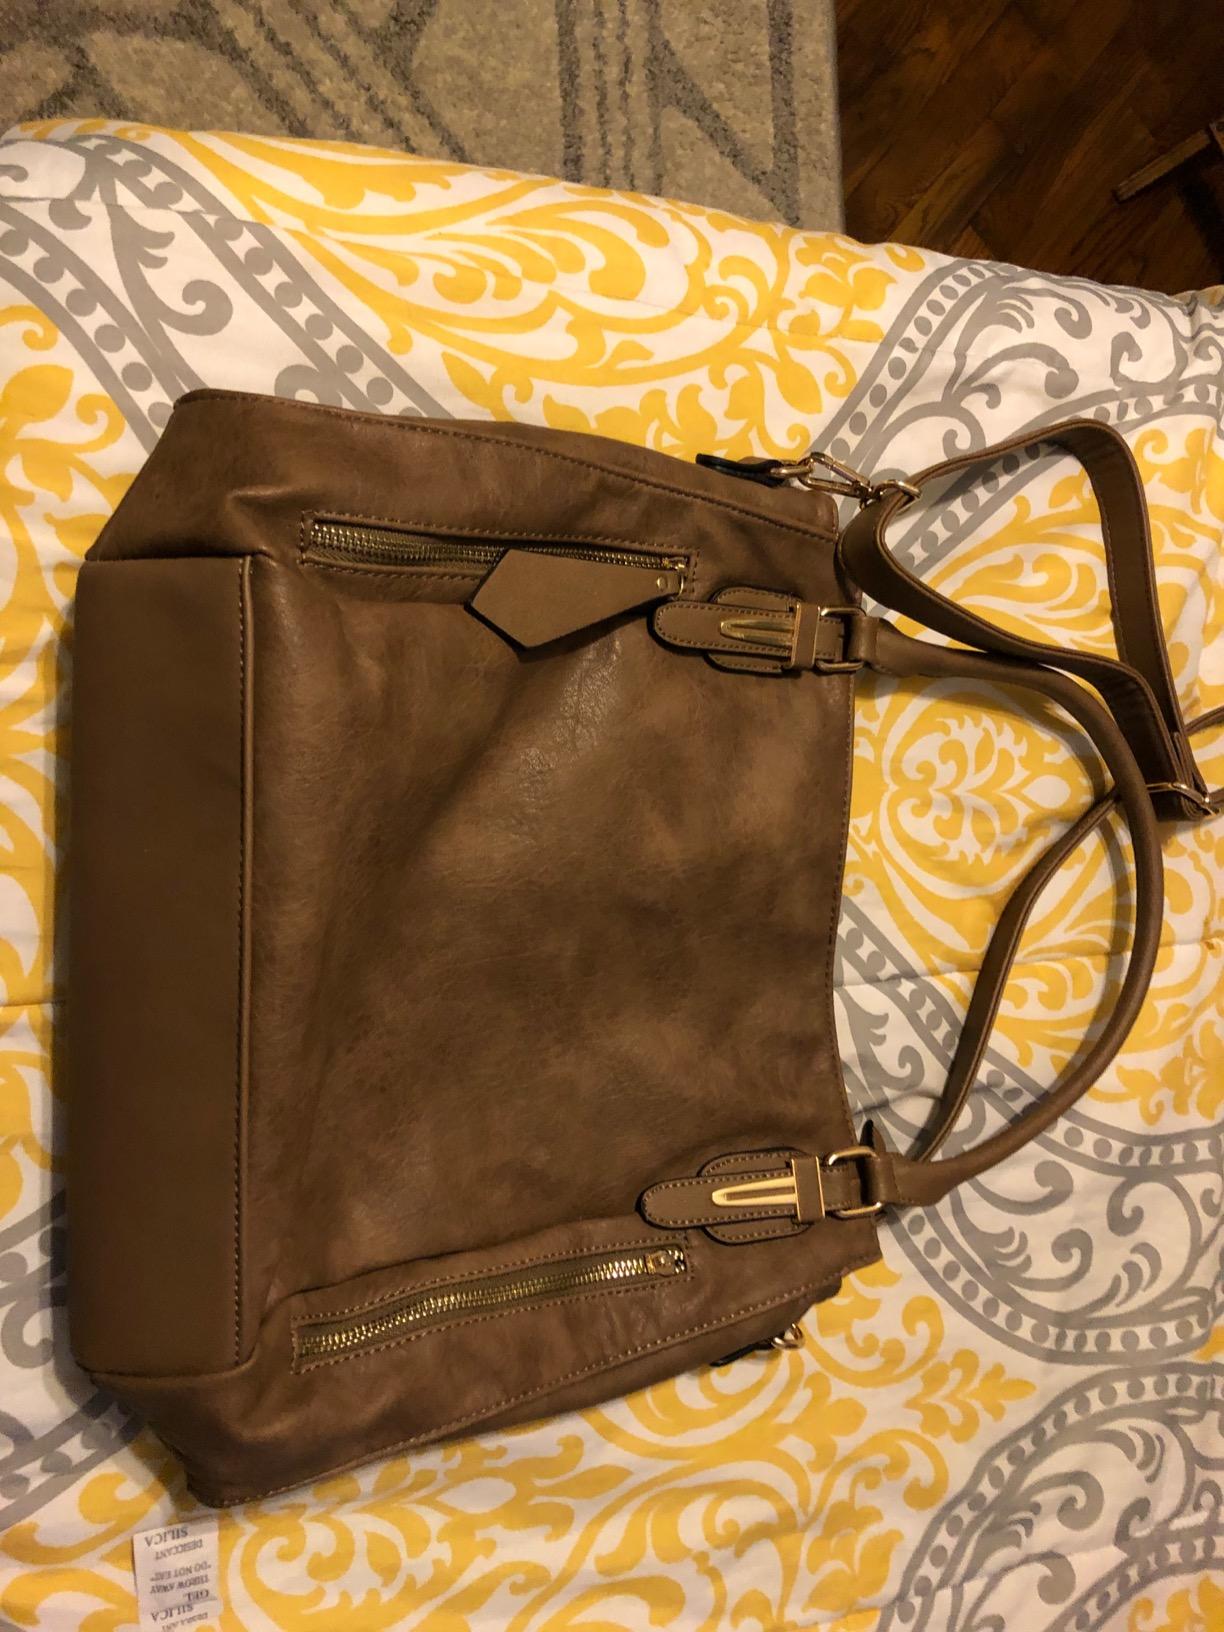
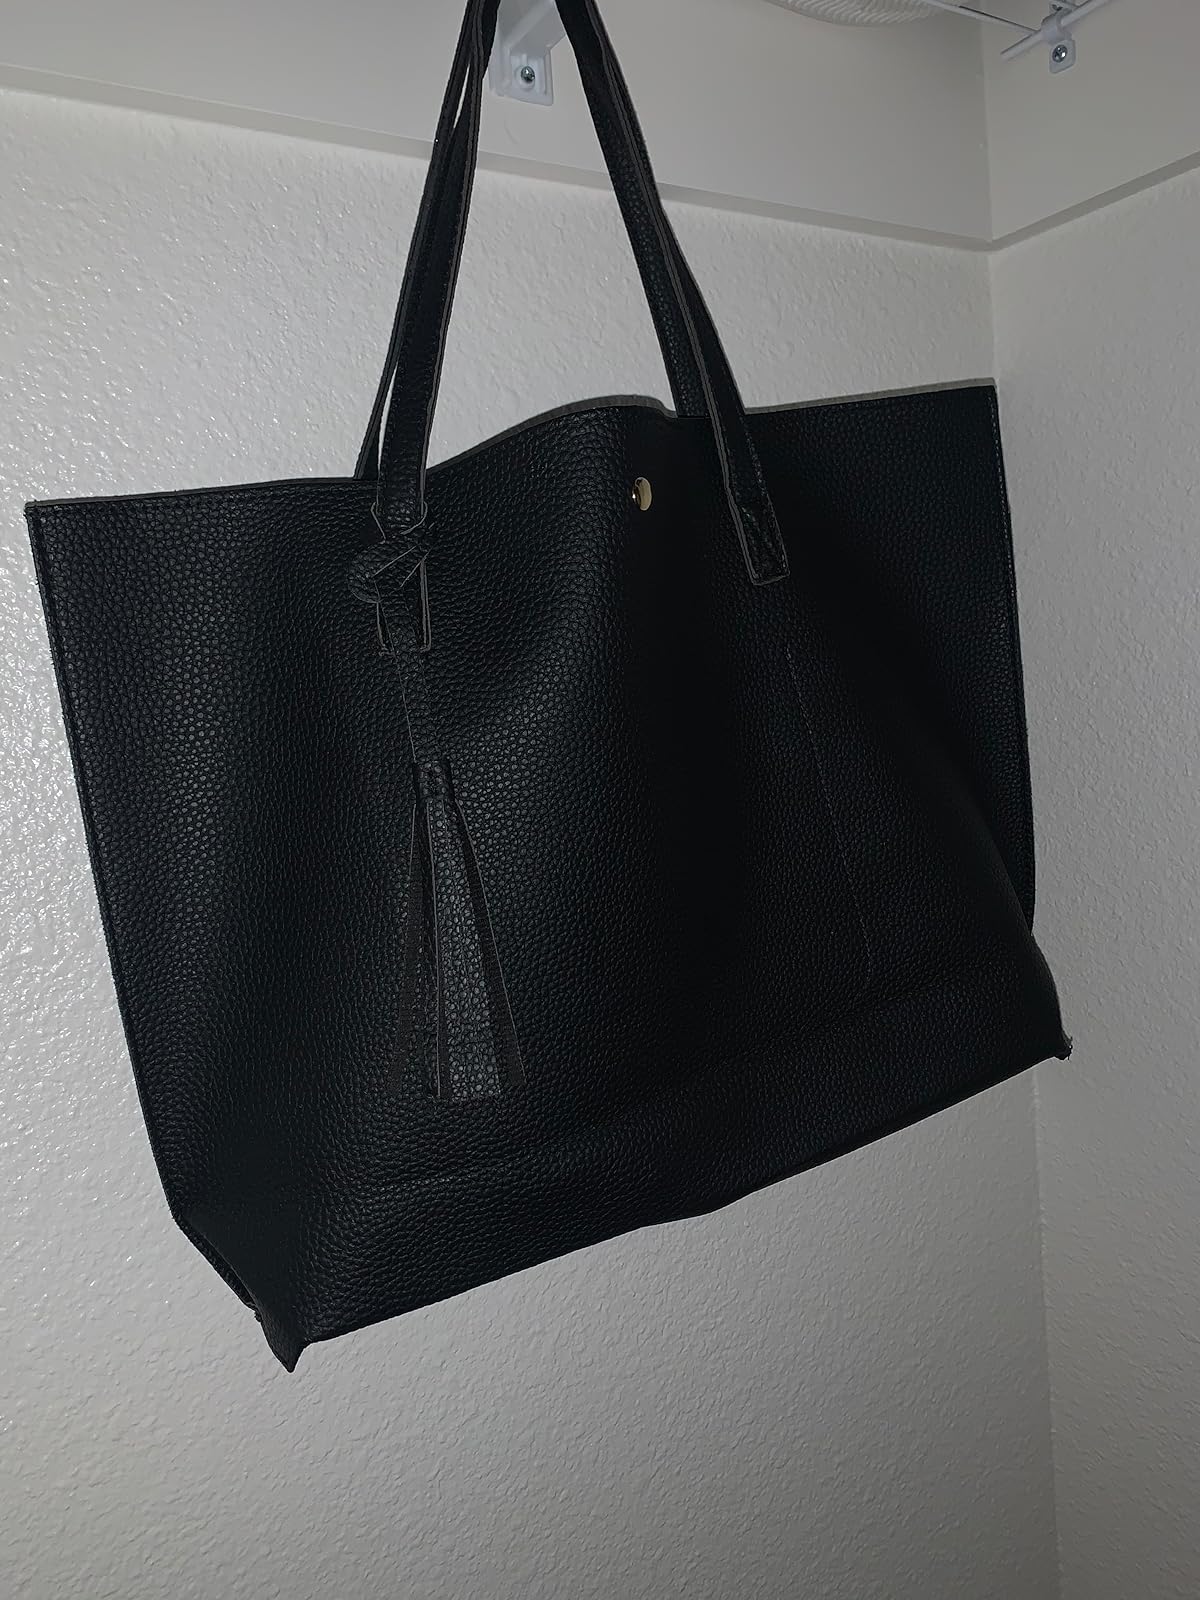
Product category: accessories_handbag
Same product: no